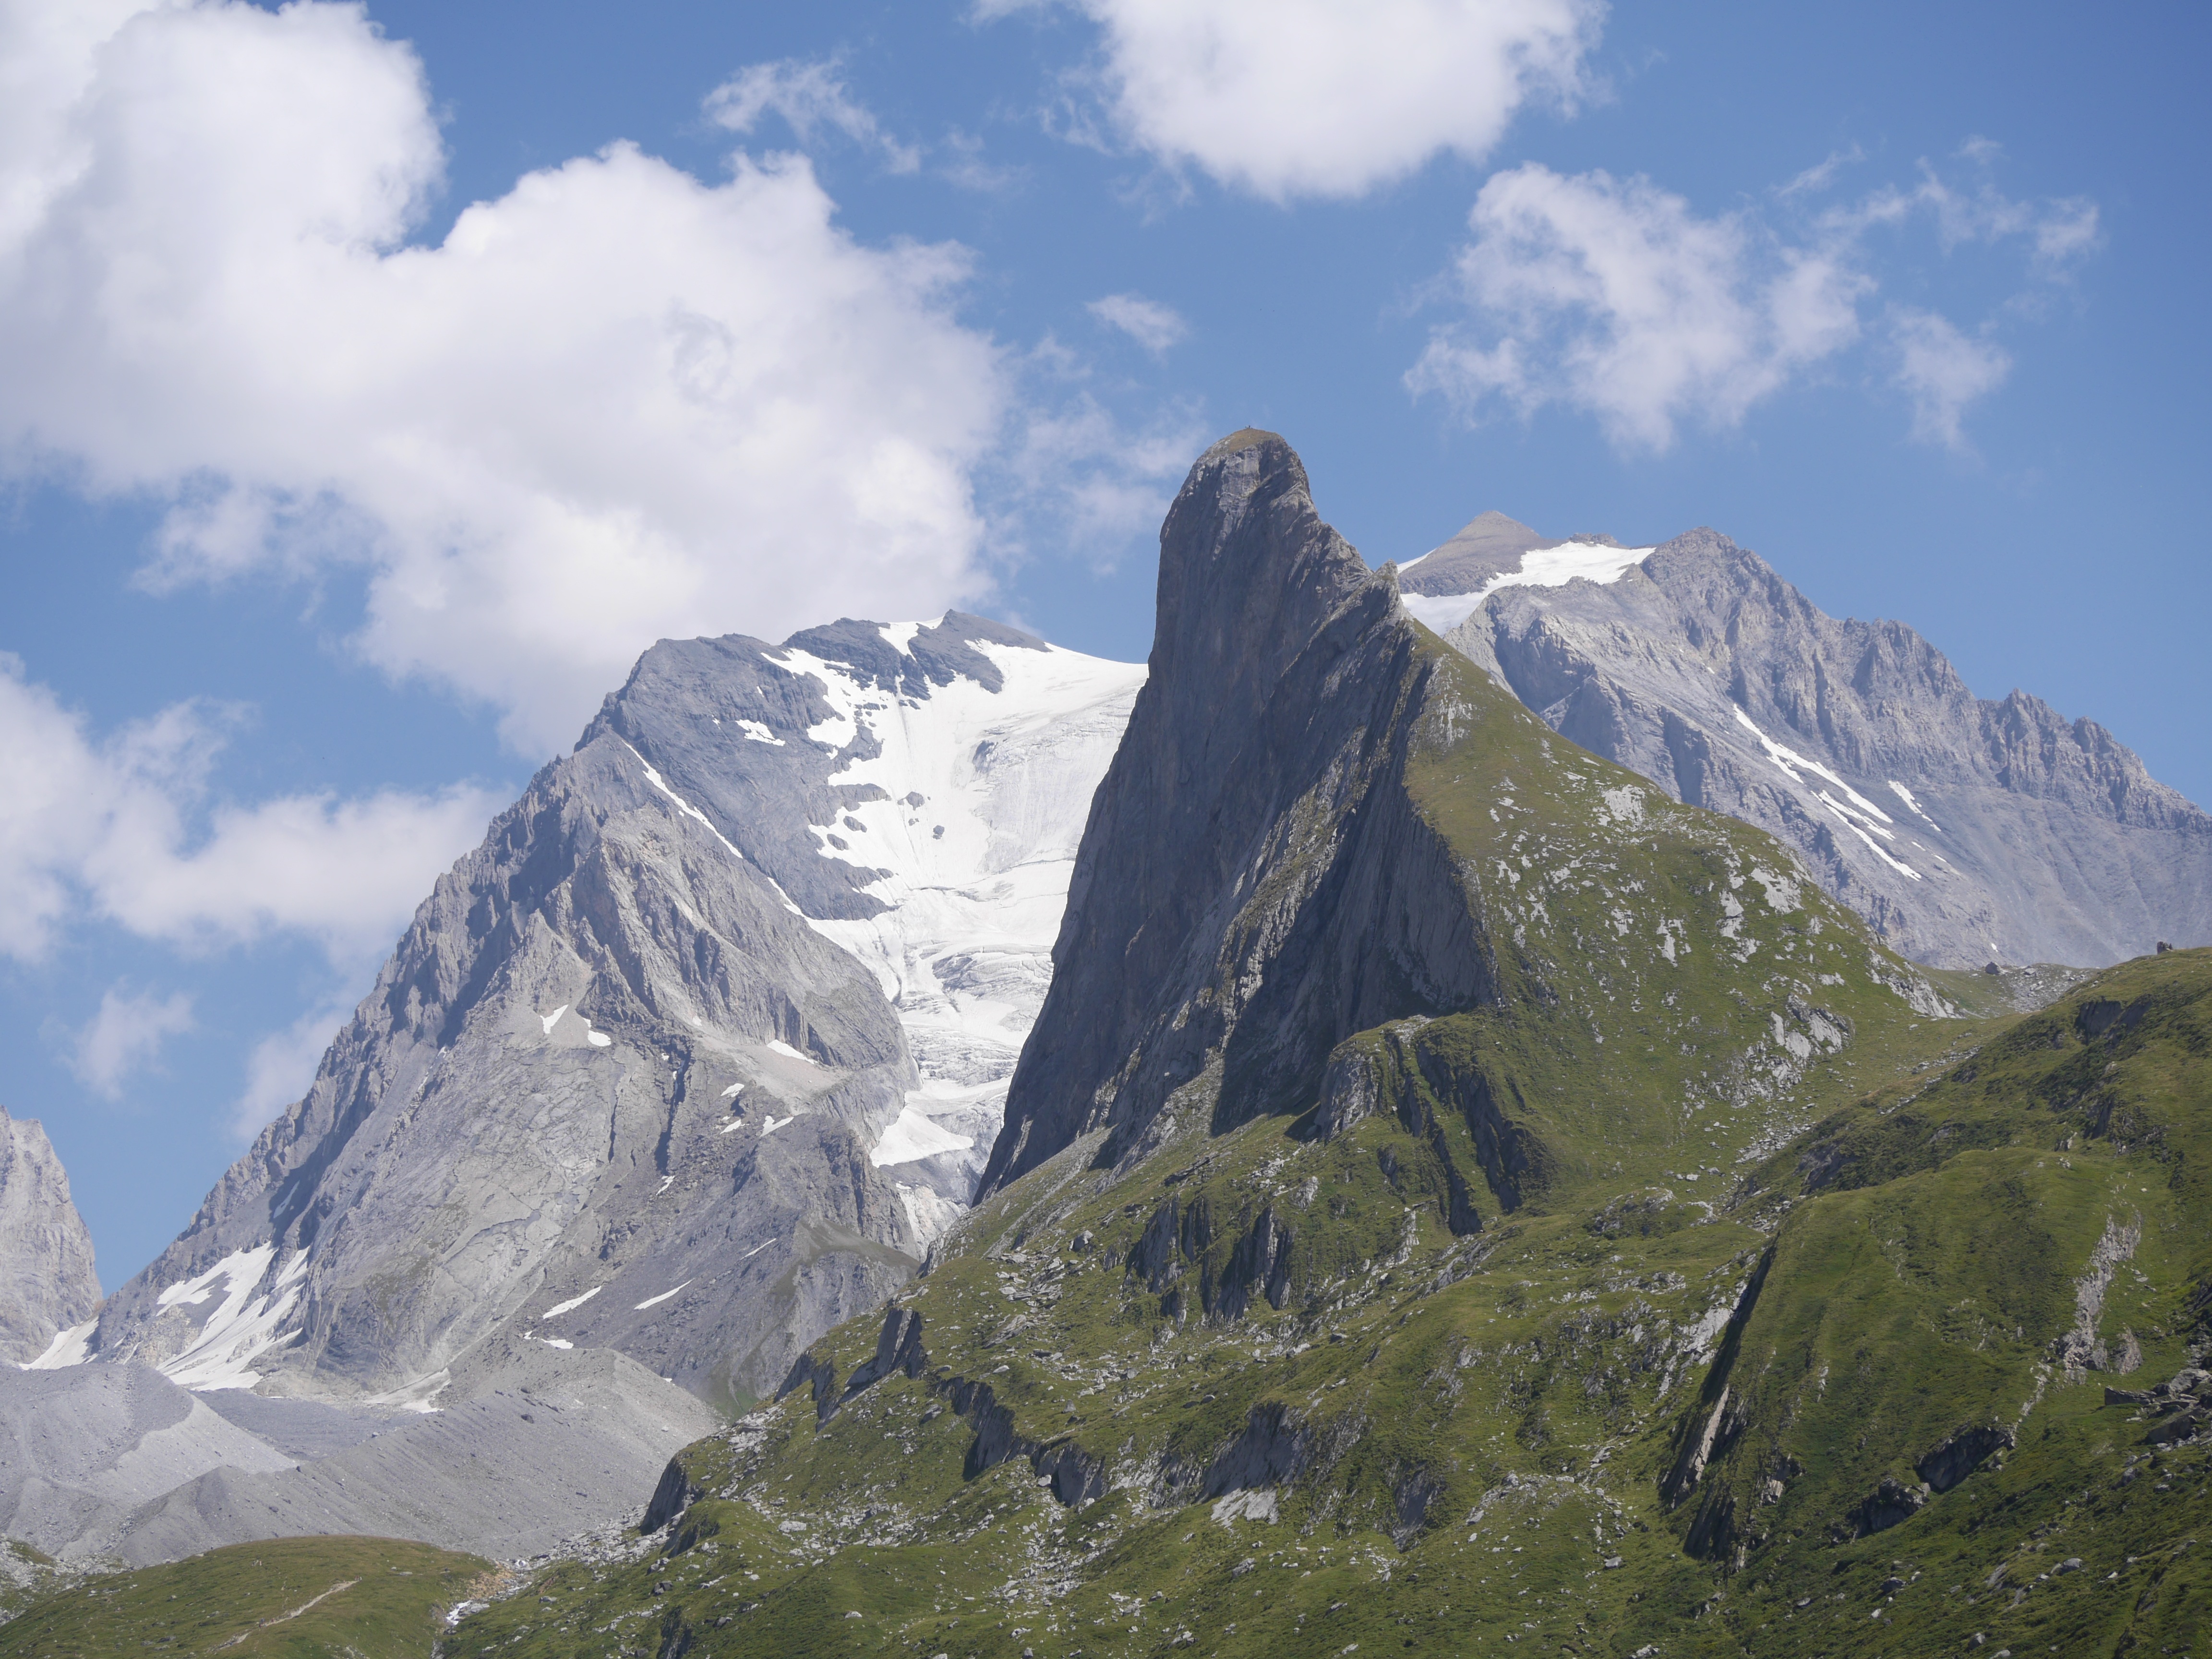
landscape, wilderness, walking, mountain, snow, cloud, adventure, peak, valley, mountain range, ice, high, glacier, rocky, ridge, summit, mountaineering, alps, plateau, fell, cirque, landform, mountain pass, geographical feature, mountainous landforms, glacial landform